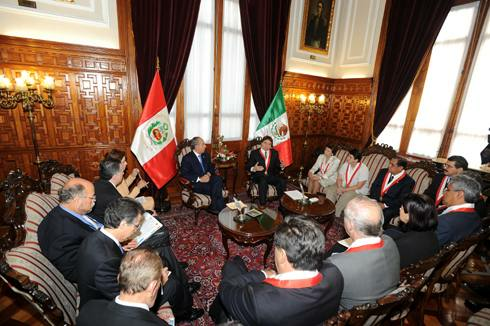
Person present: Yes